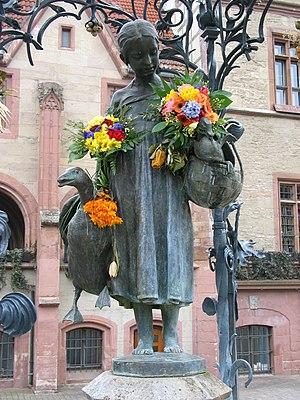
La Gänseliesel est une figure de sculpture ou de peinture largement thématisée dans les pays germanophones. Elle représente une fillette ou une jeune fille, accompagnée d'oies qu'elle amène au marché ou à la mare. On la trouve comme élément décoratif de fontaines ou de maisons, ou bien de peintures de scènes villageoises. La Gänseliesel de Göttingen est un symbole traditionnel des étudiants de la ville et la plus connue de ces statues.
Göttingen aussi parfois nommée en français Gœttingue, Goettingue ou Gottingue est une ville d'Allemagne, dans le Land de Basse-Saxe, capitale du district du même nom. Elle se situe à mi-chemin entre Bonn et Berlin. Elle compte 116 891 habitants, dont 32 000 étudiants.